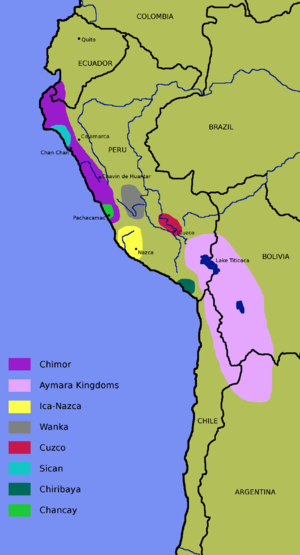
Le Royaume de Cusco est un petit royaume situé à Cuzco, dans la cordillère des Andes. À sa création, ce n'était qu'une petite ville-État fondée par les Incas aux alentours du XIIIᵉ siècle. Au fil des ans, des acquisitions de terres grâce aux guerres et des assimilations pacifiques, le royaume a commencé à grandir pour ensuite faire partie de l’Empire inca.
Pachacuti Inca Yupanqui, empereur inca, fut nommé Cusi Yupanqui de sa naissance à sa prise de pouvoir. Il était fils de Viracocha Inca et de Mama Runtu Qoya, et sera le Sapa Inca IX. Le prince Cusi Yupanqui prit le concept et mythe cosmogonique du Pachacuti comme nouveau nom lors de son couronnement comme empereur, devenant Pachacútec